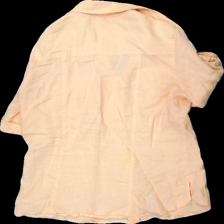
View: back
Type: T-shirt
Category: Ladies
Brand: Not in the list
Brand text on label: my live
Colors: Orange
Material: 100% linne
Pattern: Other
Cut: Regular
Size: 48
Season: All
Holes: Minor
Damage: gul i kragen
Damage location: top center
Damage 2: hål
Damage 2 location: middle left
Price range: <50
Recommended usage: Export
Description: t-shirt med fickor